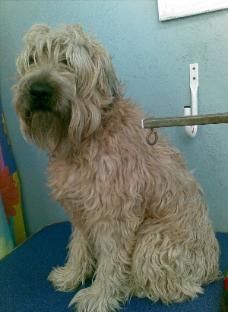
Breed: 235-n000090-soft_coated_wheaten_terrier